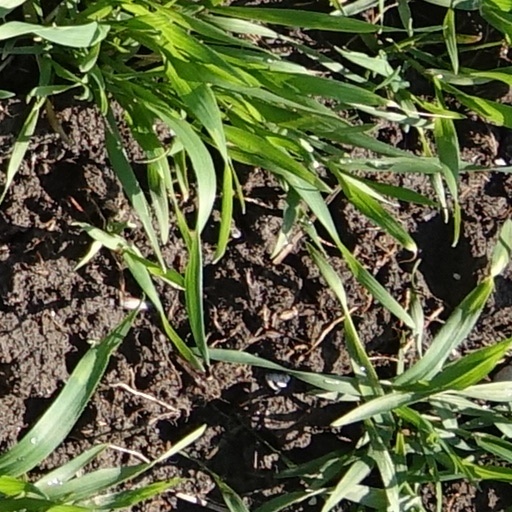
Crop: wheat